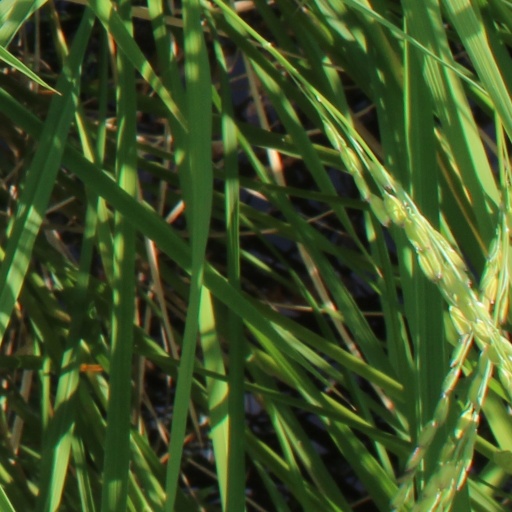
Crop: rice